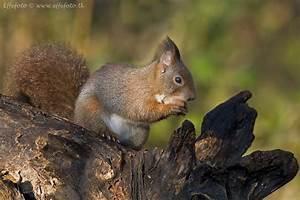
squirrel